Illegal operation (euphemism)

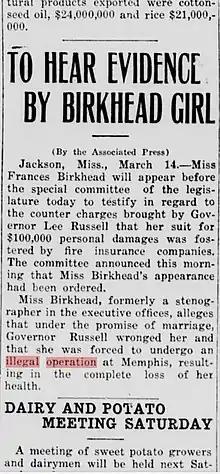
"Illegal operation" and other coded language (suggesting workplace sexual harassment, and involuntary sterilization) appear in this Arkansas newspaper article about a woman's lawsuit against Mississippi Governor Lee Russell ("The Log Cabin Democrat", 1922)

When illegal abortion appeared in the paper it was almost invariably as "scandal sheet" material. A survey of late-1920s New York City tabloid articles mentioning "illegal operation" found that they "consistently linked abortion to horrible consequences…these sampled sensational newspapers seemed to be sending a message that abortionists were immoral liars whose practice was filled with greed, fraud and abuse of women." In 1918 a Chicago newspaper ran a series drawn from coroner's reports on women who had died from "illegal operations," it was intended to "warn young women of the dangers of seduction." Abortion-related crimes were a gateway to coverage of sexual topics that would have otherwise been forbidden; "reports emphasise salacious descriptions, which were permitted only because they appeared as part of a court report, and would have been considered highly indecent in any other form of publication." A historian studying deaths from illegal abortion in Washington state reported, "The news focused mostly on arrests, trials, and punishment, saying little about the victims, and never raising the issue of why these women were driven to take such risks."